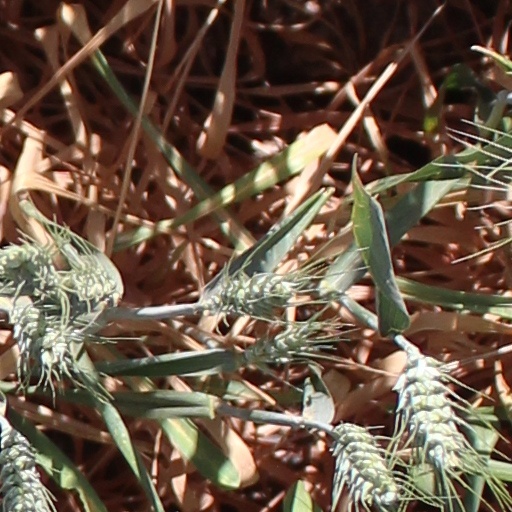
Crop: wheat